Question: Please indicate a possible affordance area of the drink_with_cup that can be used for drinking
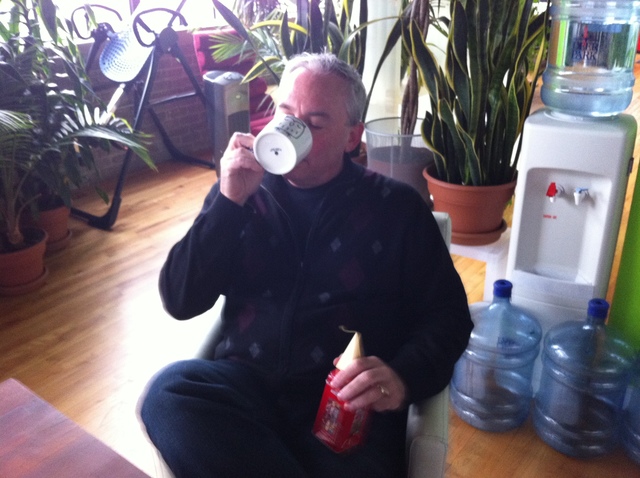
Answer: [250.5, 114, 314.5, 173]